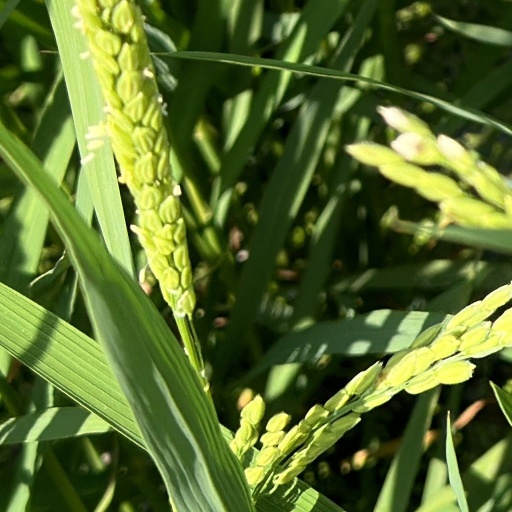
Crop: rice